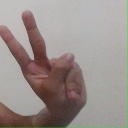
अक्षर: ऐ